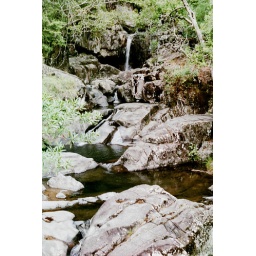
These pools are under a stone bridge across Little Crystal Creek built in the 1930s